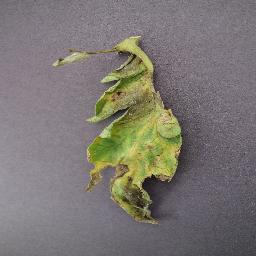
Label: Tomato___Late_blight